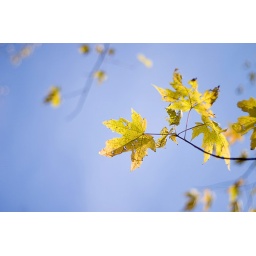
Autumn leaves stand out against the blue sky in Fairview Park Thursday, Nov. 8, 2007, in Decatur, Ill.